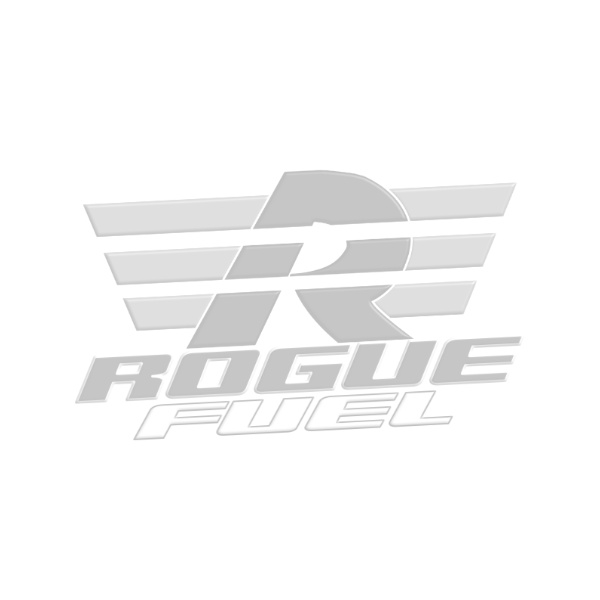
Bearing Taper Wp #2
Bearing Taper Wp #2
Brand: AG Dealer
Category: Vehicles & Parts > Vehicle Parts & Accessories > Motor Vehicle Parts > Motor Vehicle Engine Parts > Engine Bearings